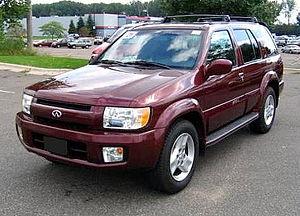
Le QX80 est le représentant de la marque Infiniti dans le segment des gros tout-terrains de luxe. D'abord baptisée QX4 puis QX56, il est renommé QX80 en 2014. Il est bien plus imposant et le clone du Nissan Armada uniquement présent en Amérique du Nord. C'est le plus gros modèle qu'Infiniti n'a jamais construit. Il n'est pas commercialisé en Europe.